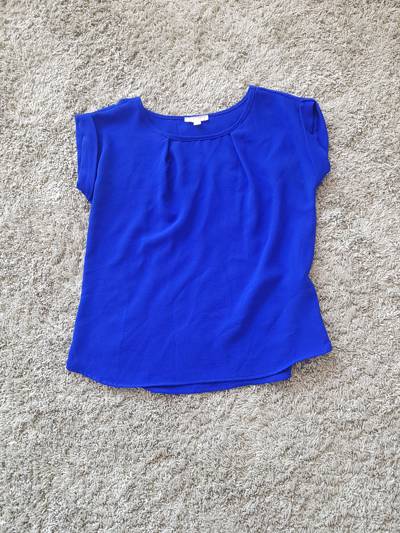
Waste category: clothes